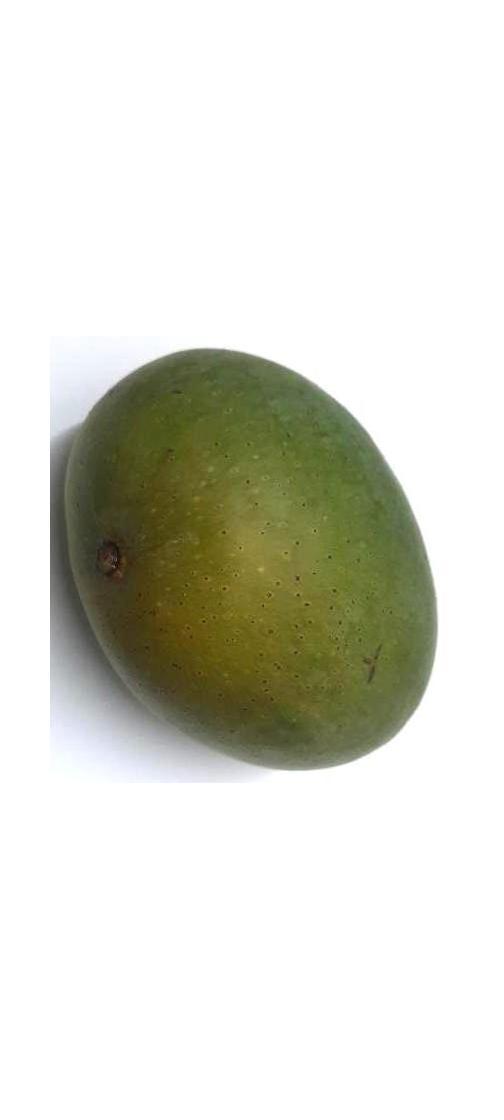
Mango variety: Ashshina Zhinuk